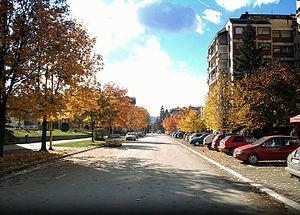
Zavidovići est une ville et une municipalité de Bosnie-Herzégovine située dans le canton de Zenica-Doboj et dans la Fédération de Bosnie-et-Herzégovine. Selon le recensement bosnien de 2013, la ville intra muros compte 9 217 habitants et la municipalité 40 272.